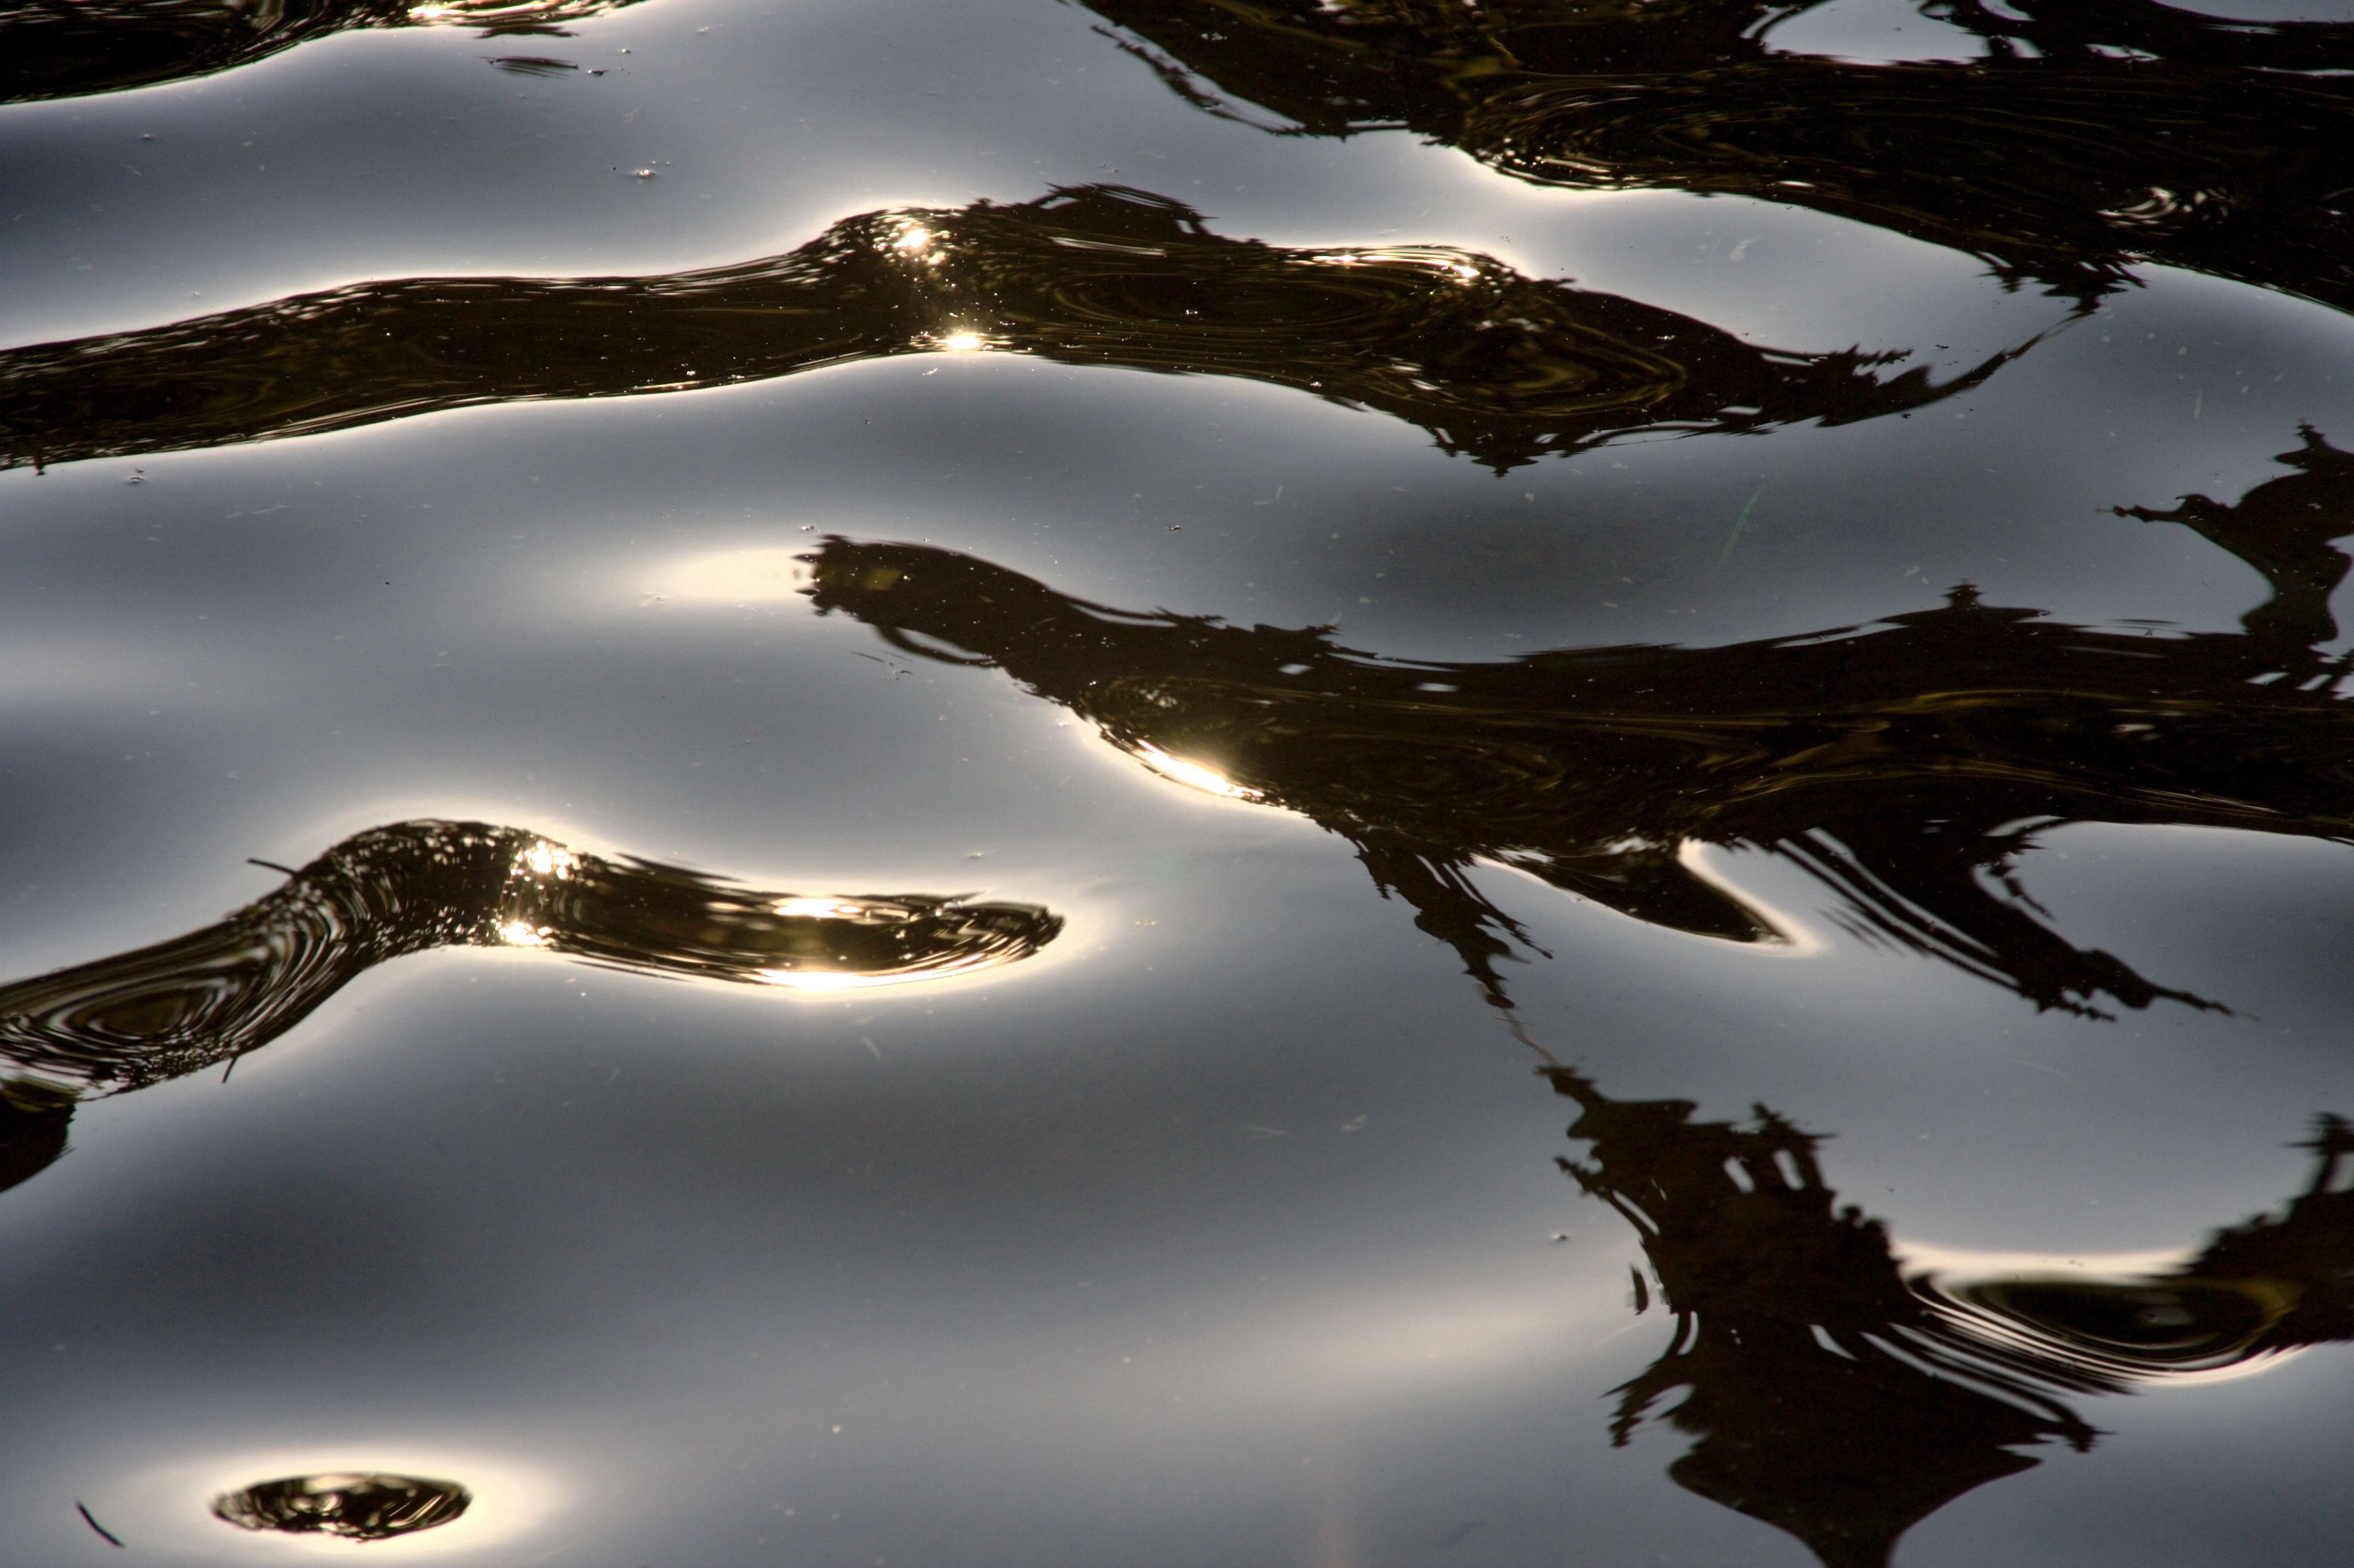
water, nature, branch, sunlight, wave, reflection, lichtspiel, reflections, mirroring